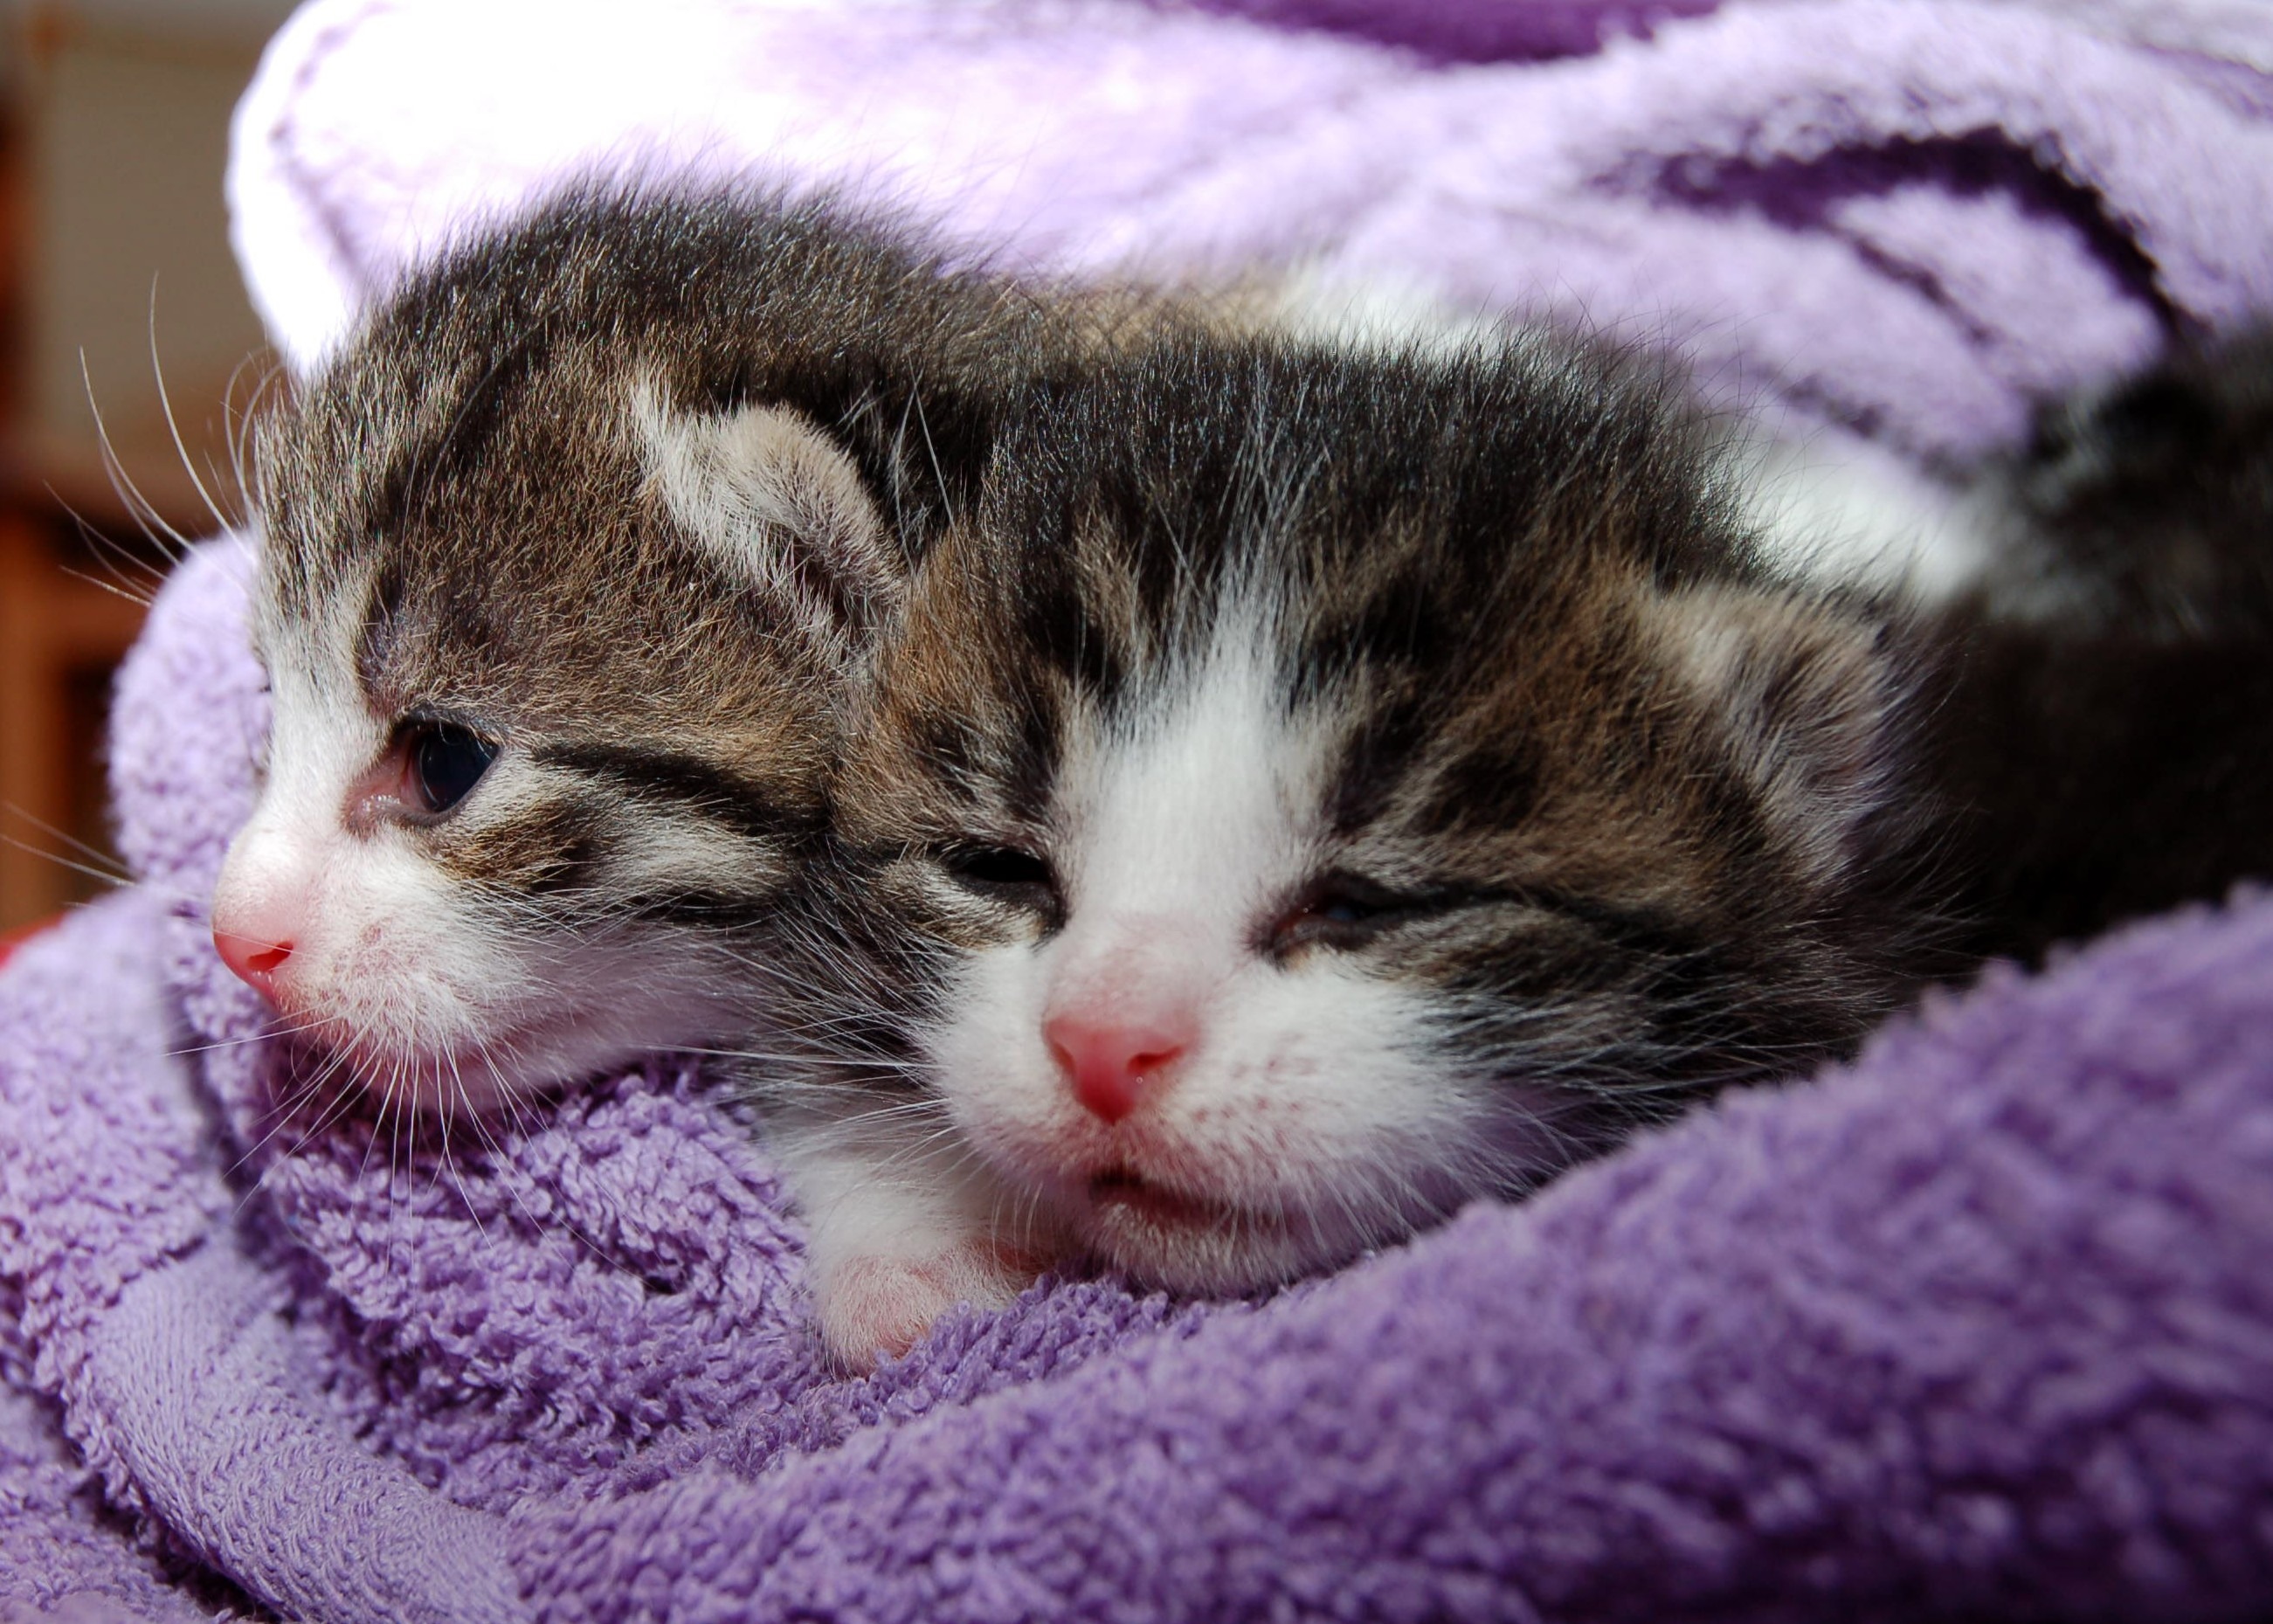
cute, pet, kitten, cat, feline, mammal, nose, whiskers, animals, vertebrate, kittens, european shorthair, small to medium sized cats, cat like mammal, domestic short haired cat, american shorthair